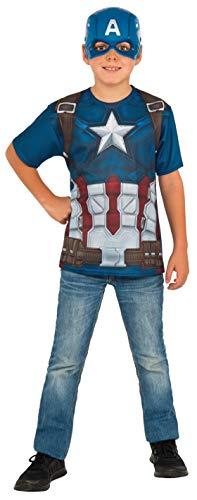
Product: Rubie's Costume Captain America: Civil War Child Top and Mask, Large
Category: Clothing, Shoes & Jewelry | Costumes & Accessories | Kids & Baby | Boys | Costumes
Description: Captain America 3D printed blue and red costume top and mask.
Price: $32.41
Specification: ProductDimensions:10x12x2inches|ItemWeight:9.6ounces|ShippingWeight:9.6ounces(Viewshippingratesandpolicies)|DomesticShipping:ItemcanbeshippedwithinU.S.|InternationalShipping:ThisitemcanbeshippedtoselectcountriesoutsideoftheU.S.LearnMore|ASIN:B01B8XILTE|Itemmodelnumber:620719_L|Manufacturerrecommendedage:8-10years